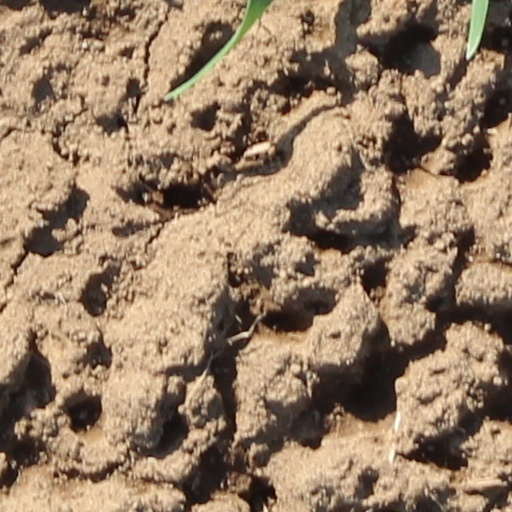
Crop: wheat